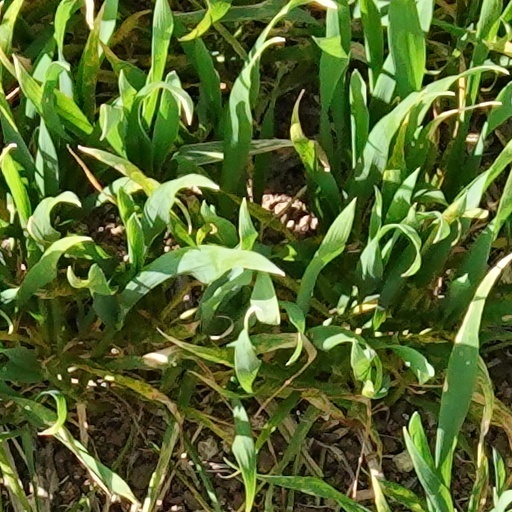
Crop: wheat